Central Station (service)

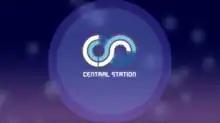
Logo before rebrand

The overall history of Central Station is unclear due to very limited documentation. However, multiple Network Access Discs have been dumped and preserved online. These discs show that Central Station went through at least two major UI/Branding changes outside of beta testing.